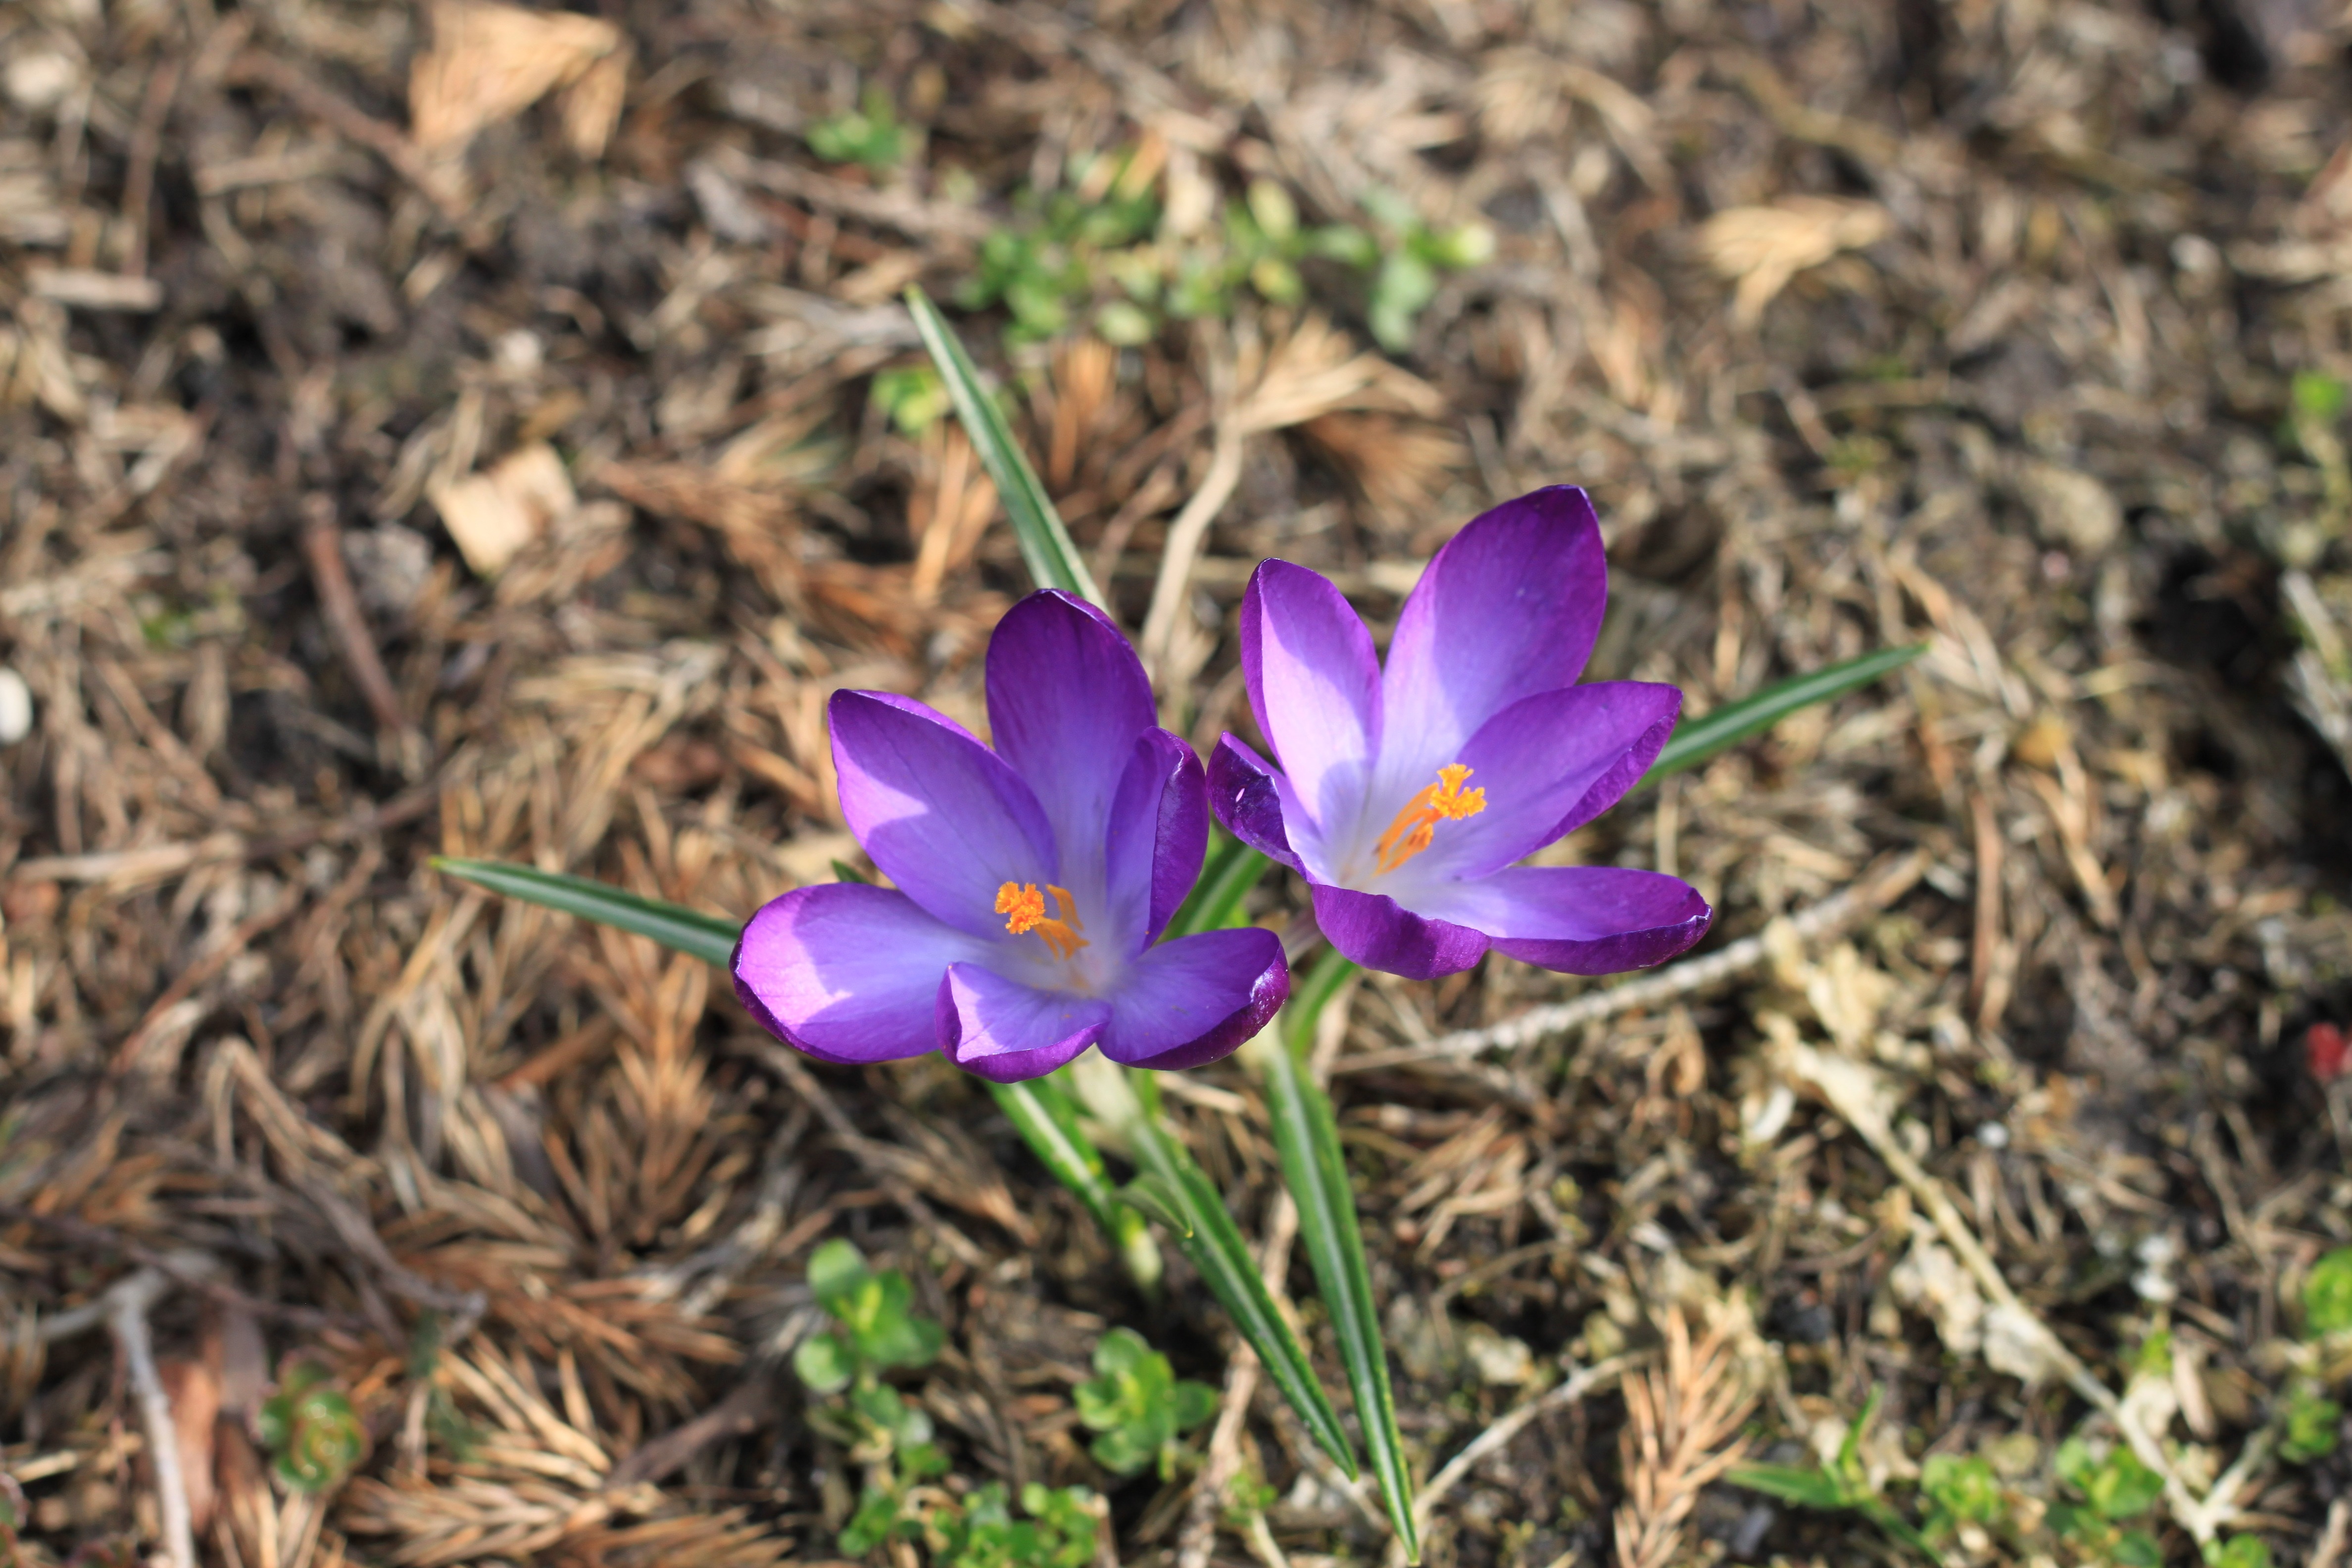
nature, plant, flower, petal, botany, flora, wildflower, flowers, beauty, crocus, saffron, krokus, macro photography, flowering plant, land plant, violet family, iris family, calochortus